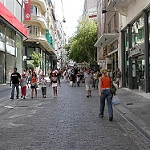
Label: street